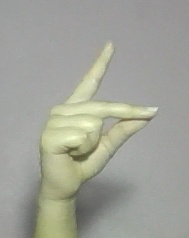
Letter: ta